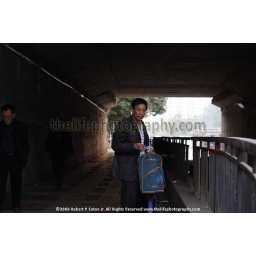
Water Delivery man standing under bridge